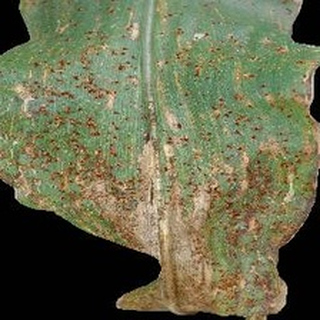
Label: corn_common_rust